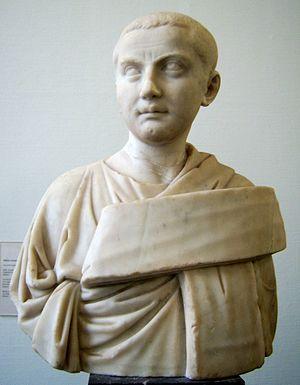
Buste de Gordien III, musée de Pergame, Berlin. Provenance probable: collection du cardinal Melchior de Polignac.